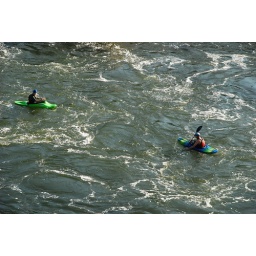
the same kayakers who were up in the white water upstream.